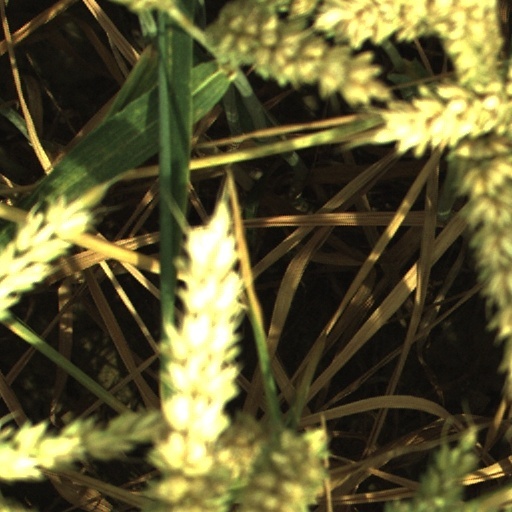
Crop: wheat